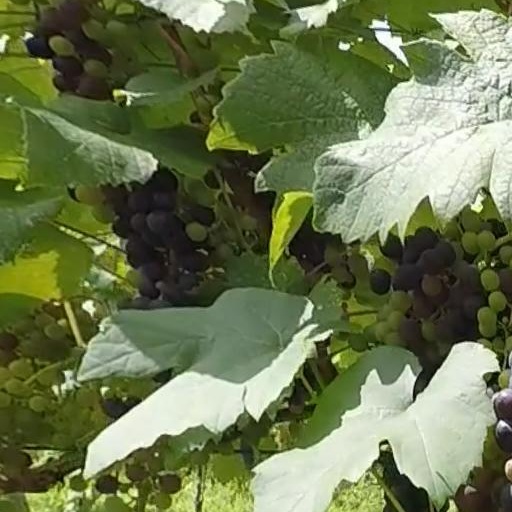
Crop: grape